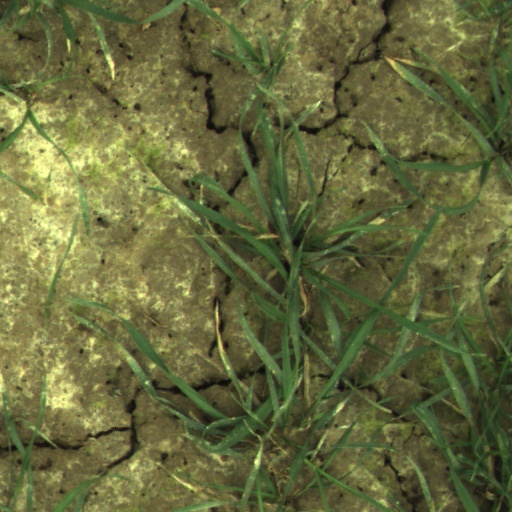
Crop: wheat